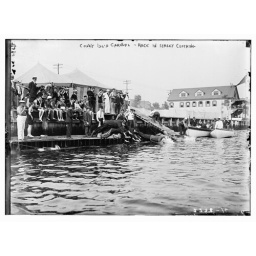
Coney Island Carnival - Race in street clothing [swimming] (LOC)